Paul Tovua

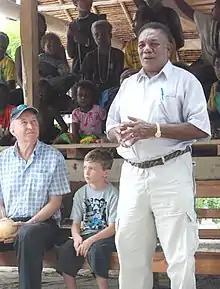
Sir Paul Tovua speaking at a RAMSI Community Outreach at Salasape Village, Central Province, Solomon Islands.

Sir Paul Joshua Tovua (1947 – 5 February 2021) was a Solomon Islander politician, who served in Parliament representing the Central Guadalcanal constituency since 1976. He was a founding member of the first National Parliament of Solomon Islands, which sat from 1976 to 1980. He served as the Speaker of the National Parliament of Solomon Islands from 1994 to 2001. He and Peter Kenilorea co-chaired the peace talks between the Malaita Eagle Force and the Isatabu Freedom Movement, which ended the Solomon Islands Civil War.